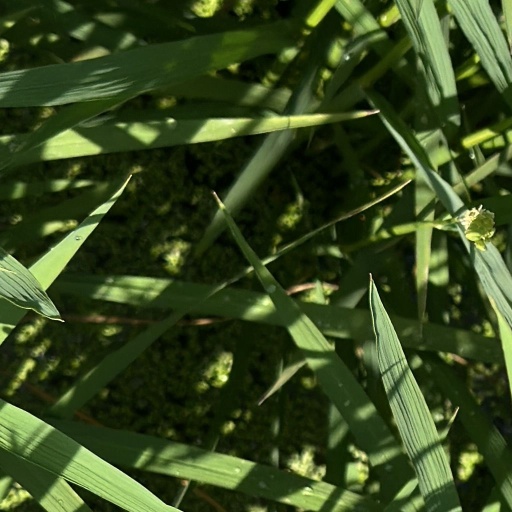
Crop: rice